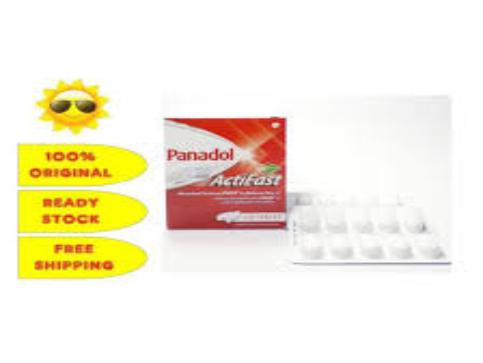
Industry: Medical